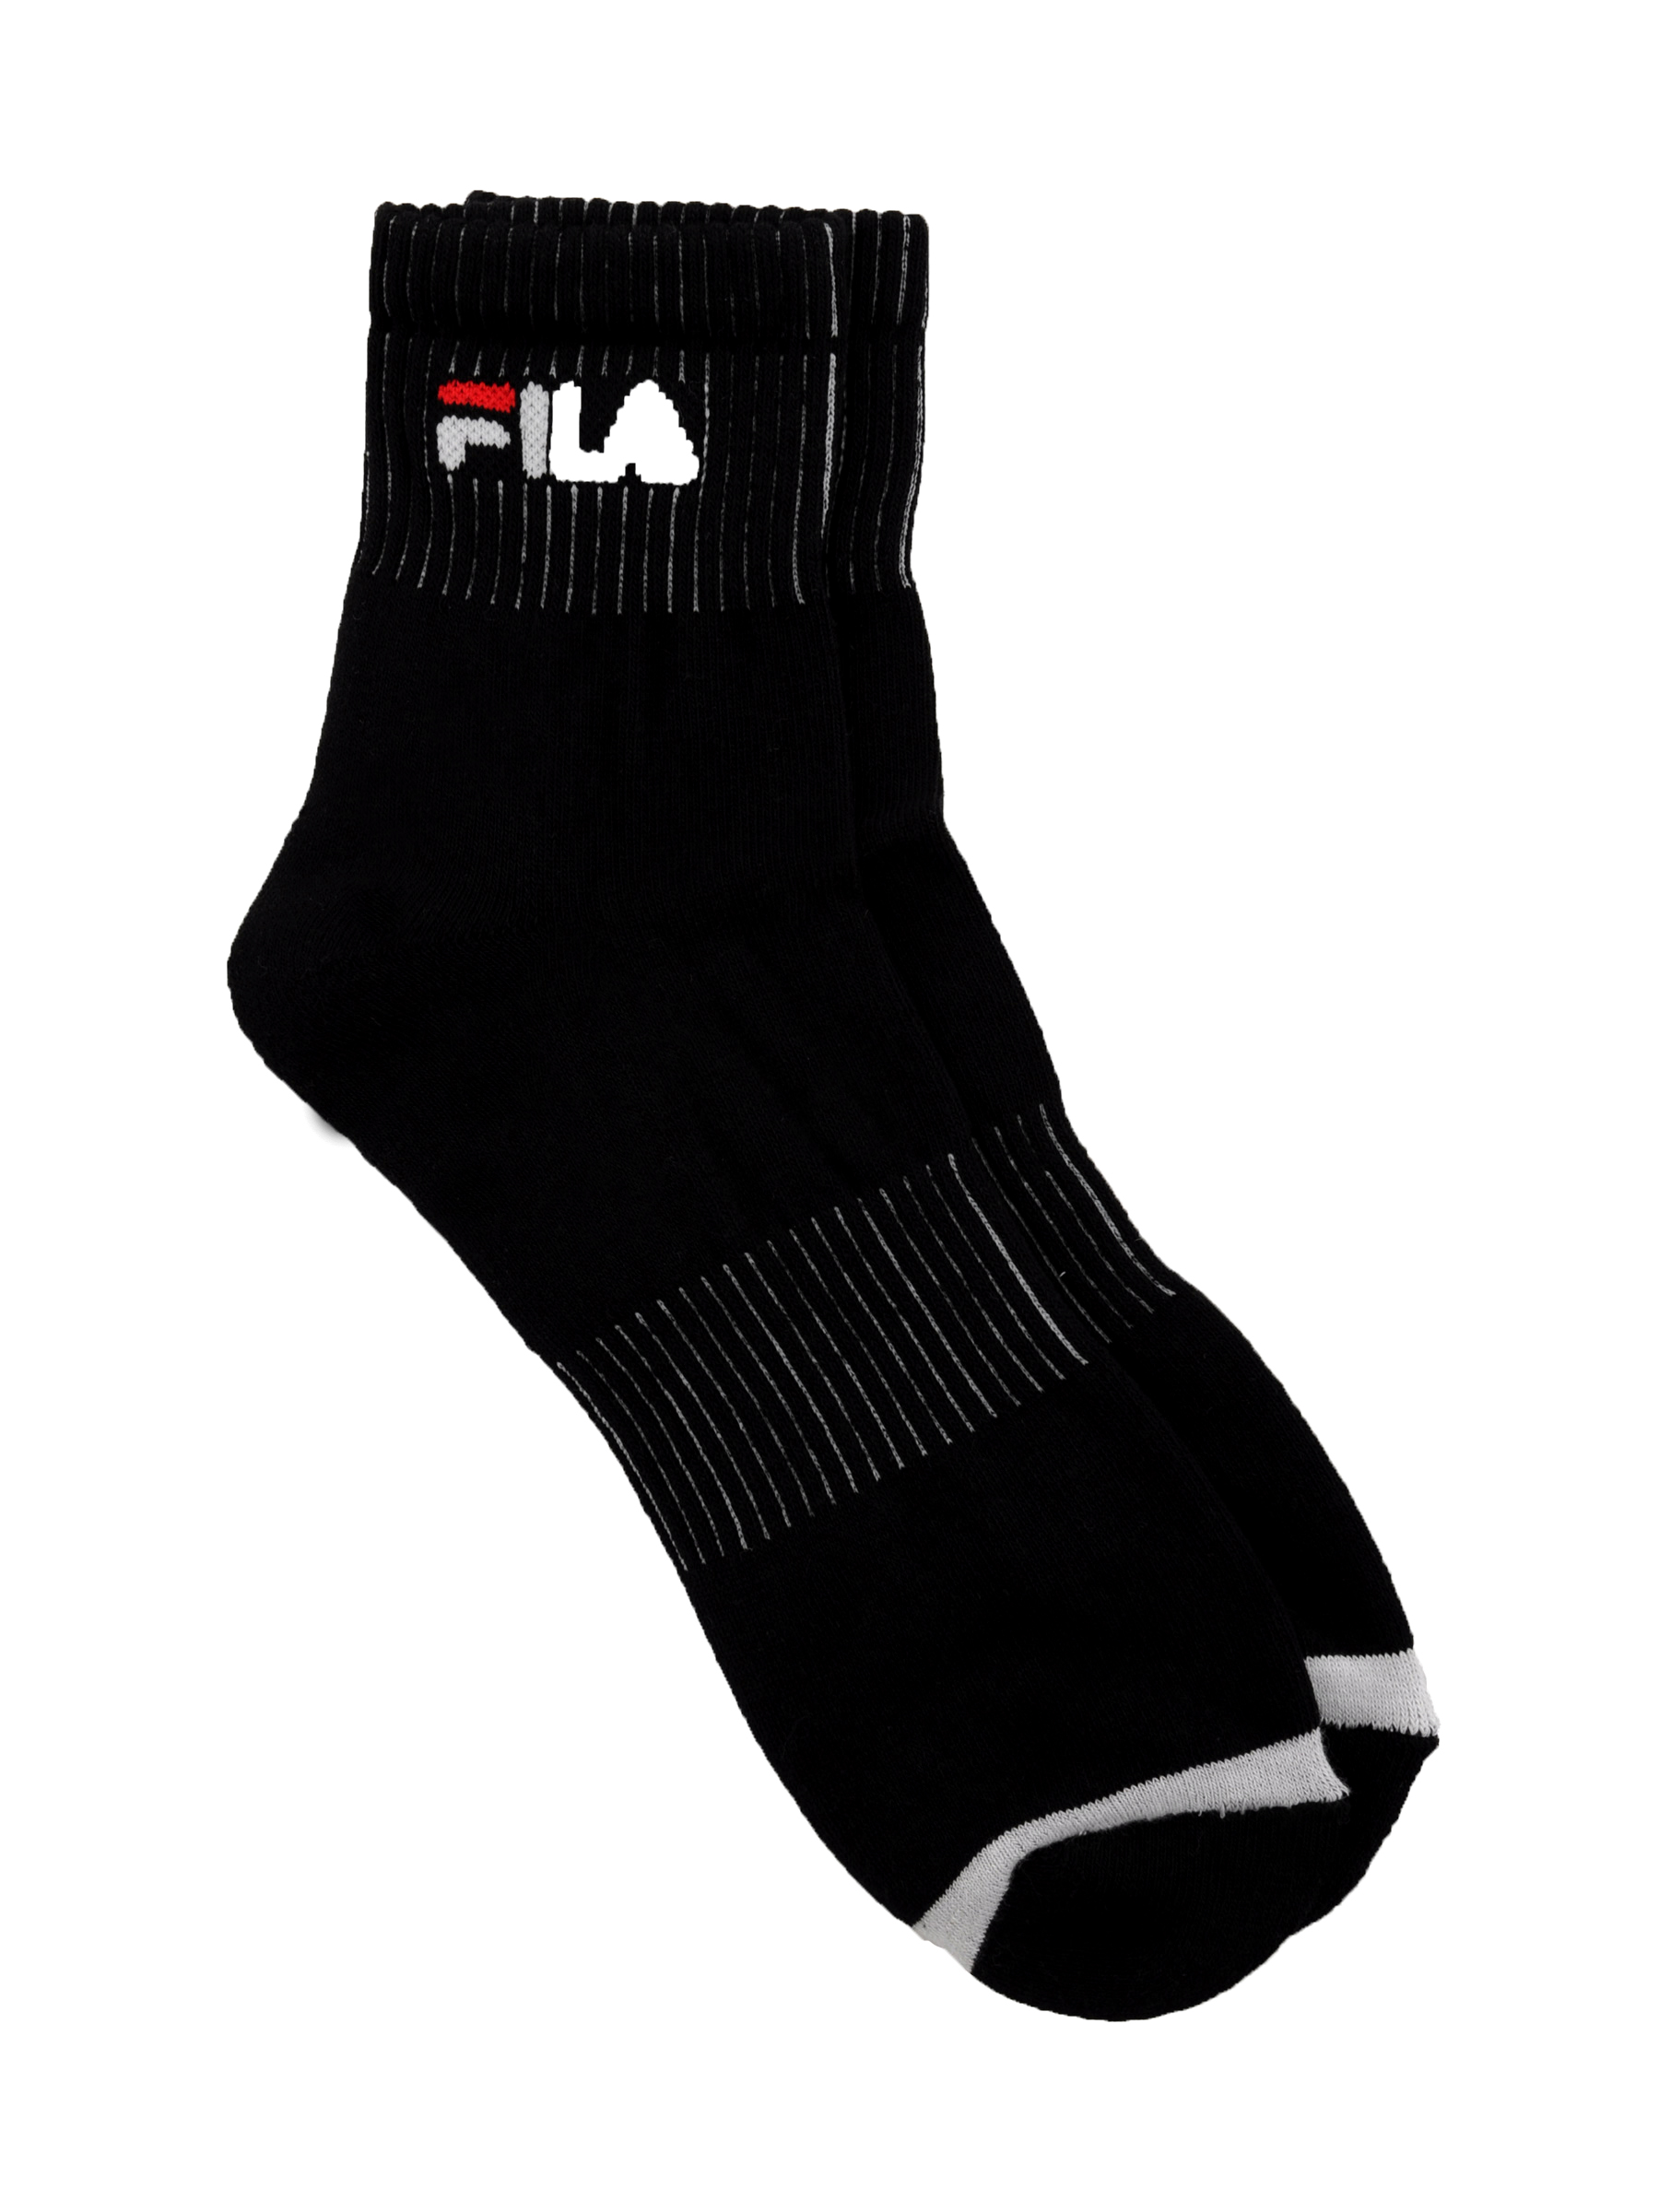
Fila Men Ankel Black Socks
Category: Accessories / Socks / Socks
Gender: Men
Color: Black
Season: Fall 2012
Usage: Casual